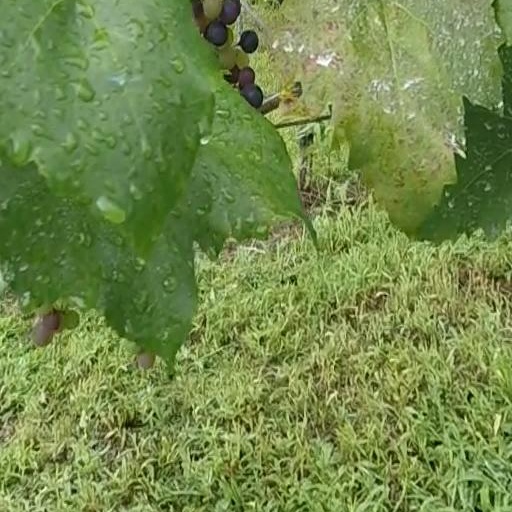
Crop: grape